Question: Please indicate a possible affordance area of baseball bat that can be used for holding
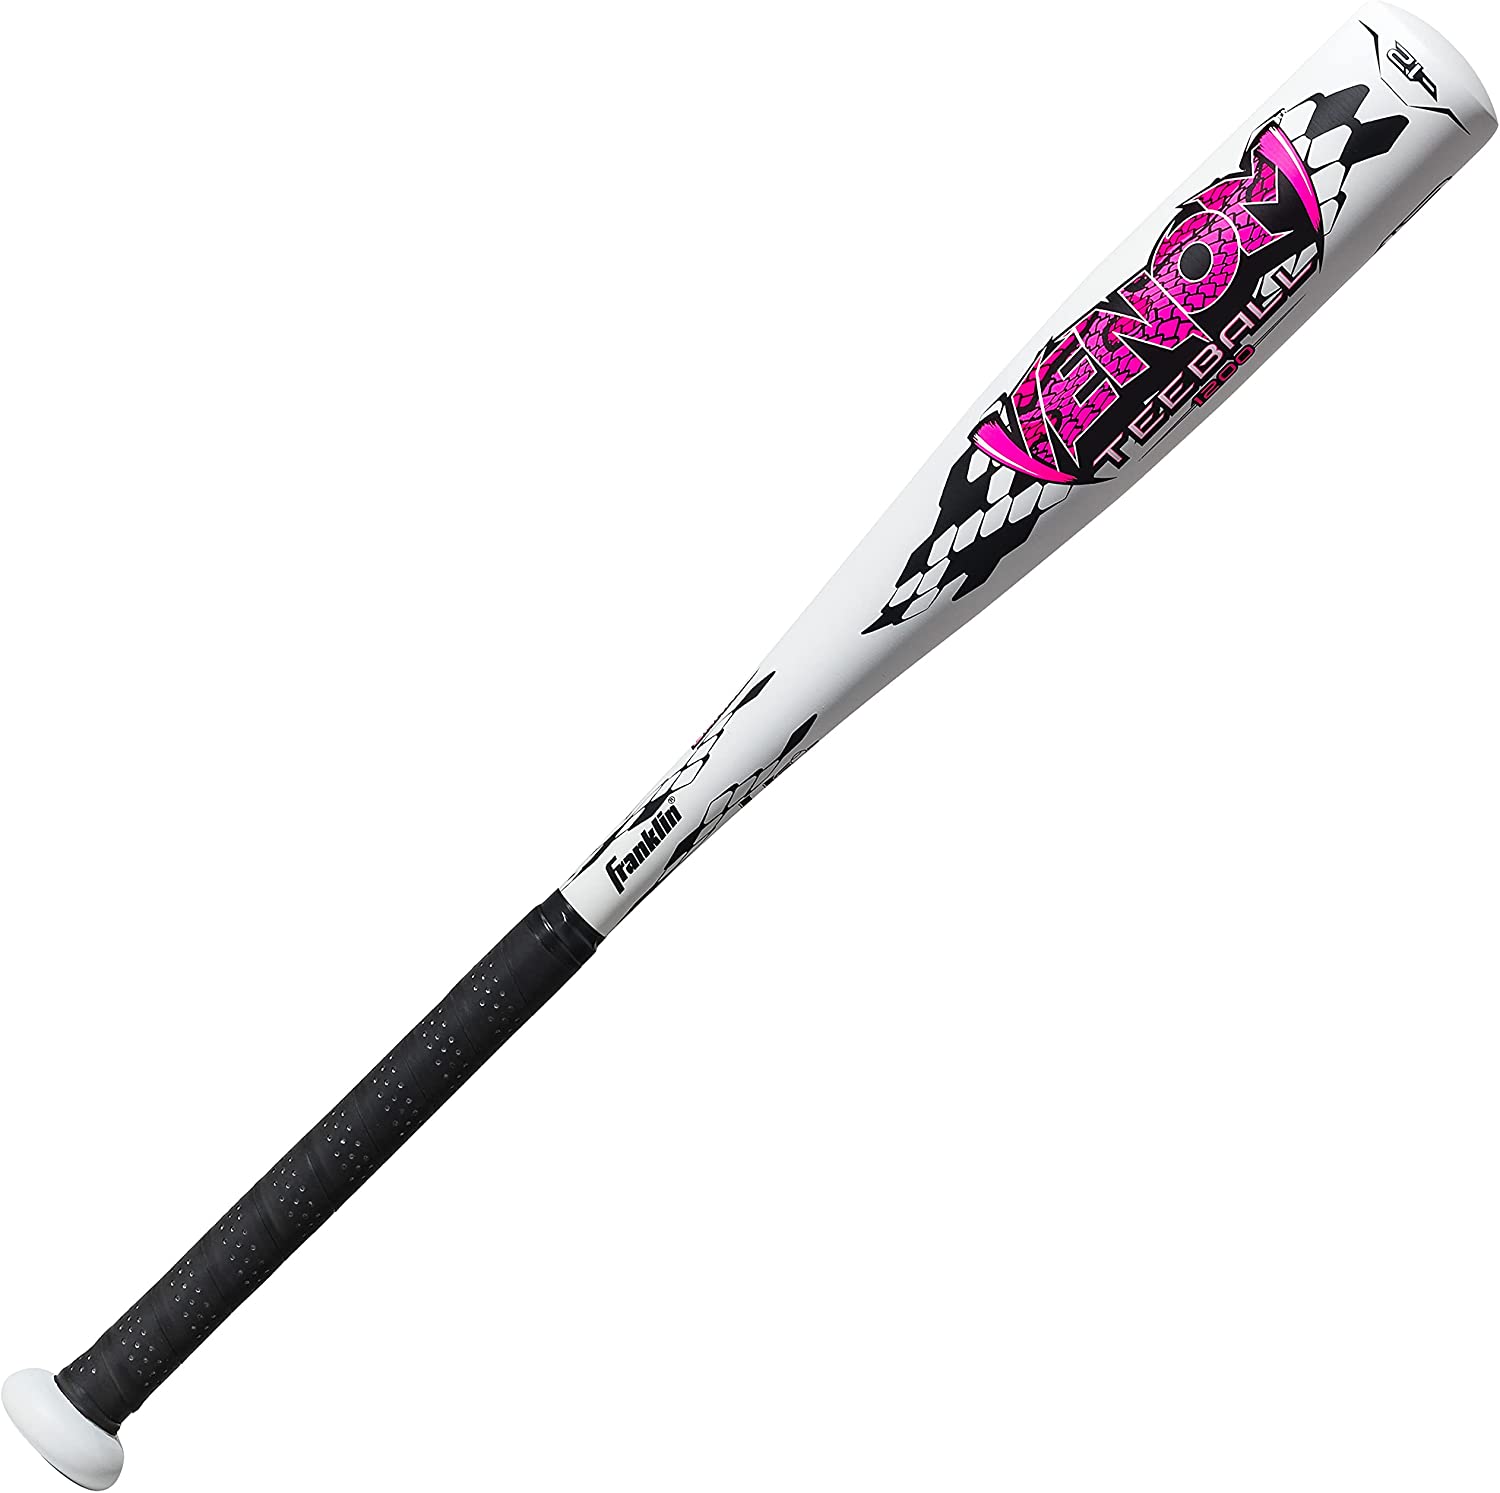
Answer: [48.47, 885.907, 601.599, 1432.291]